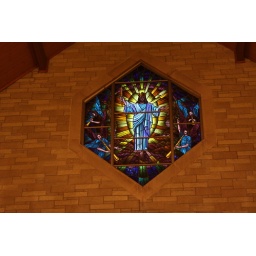
Stained glass window in the sanctuary.